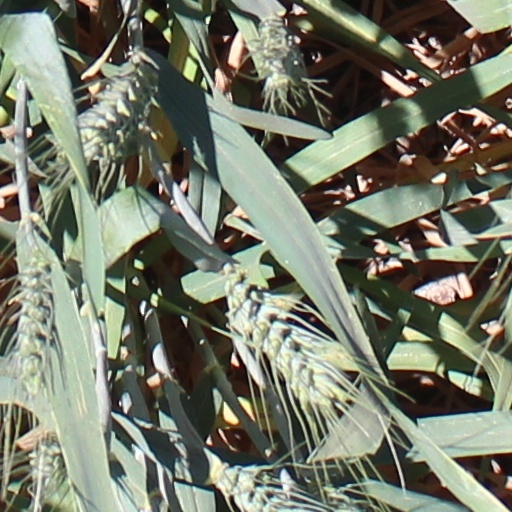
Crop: wheat